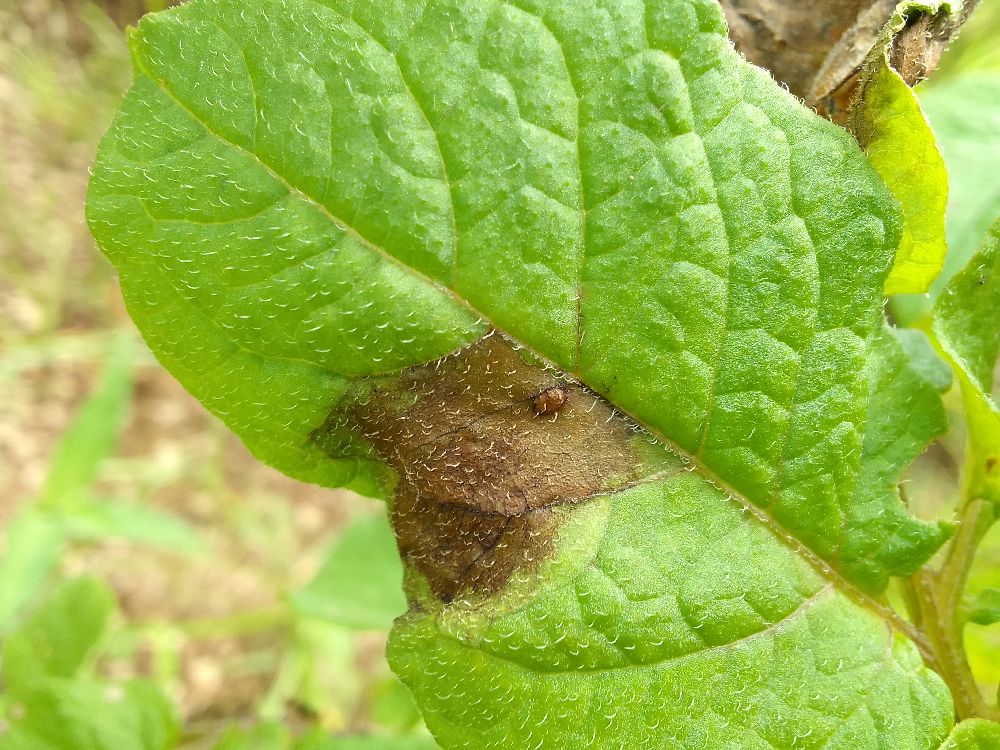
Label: Late blight